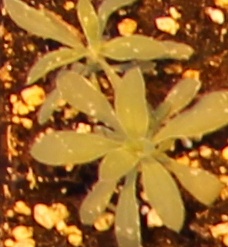
Label: Kochia